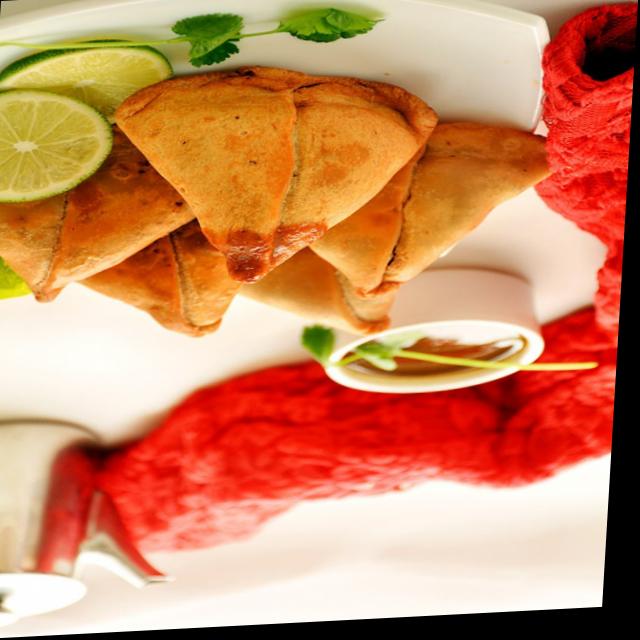
Dish: samosa